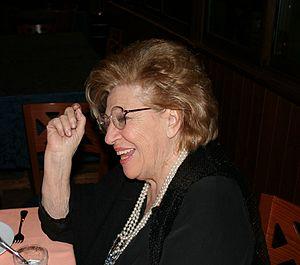
Carla Boni, nom de scène de Carla Gaiano, est une chanteuse italienne.